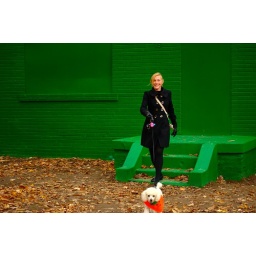
a pretty girl & her halloween dog in front of a green house